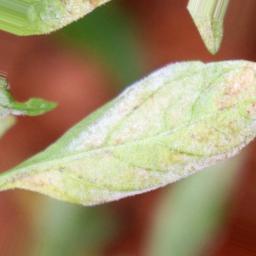
Label: powdery mildew